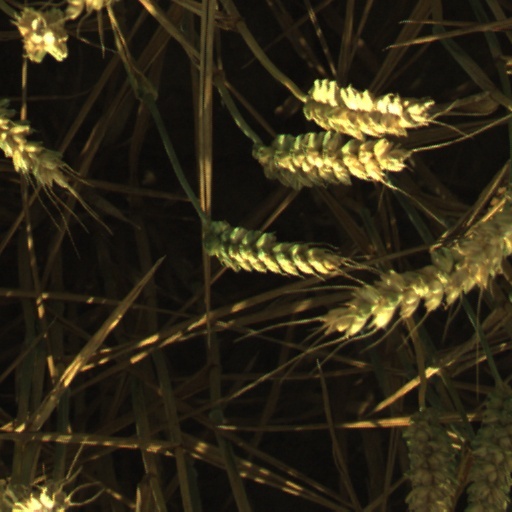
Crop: wheat